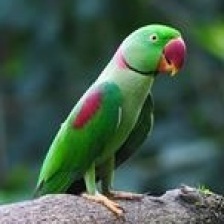
Species: ALEXANDRINE PARAKEET
Scientific name: PSITTACULA EUPATRIA